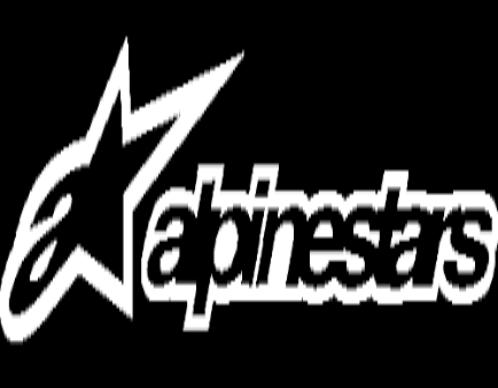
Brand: alpinestars-2
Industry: Clothes